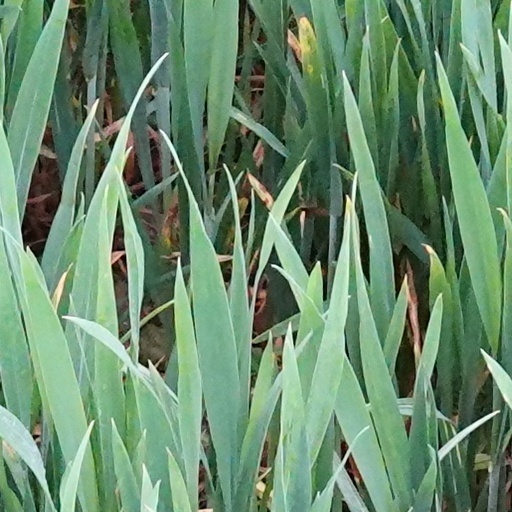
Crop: wheat